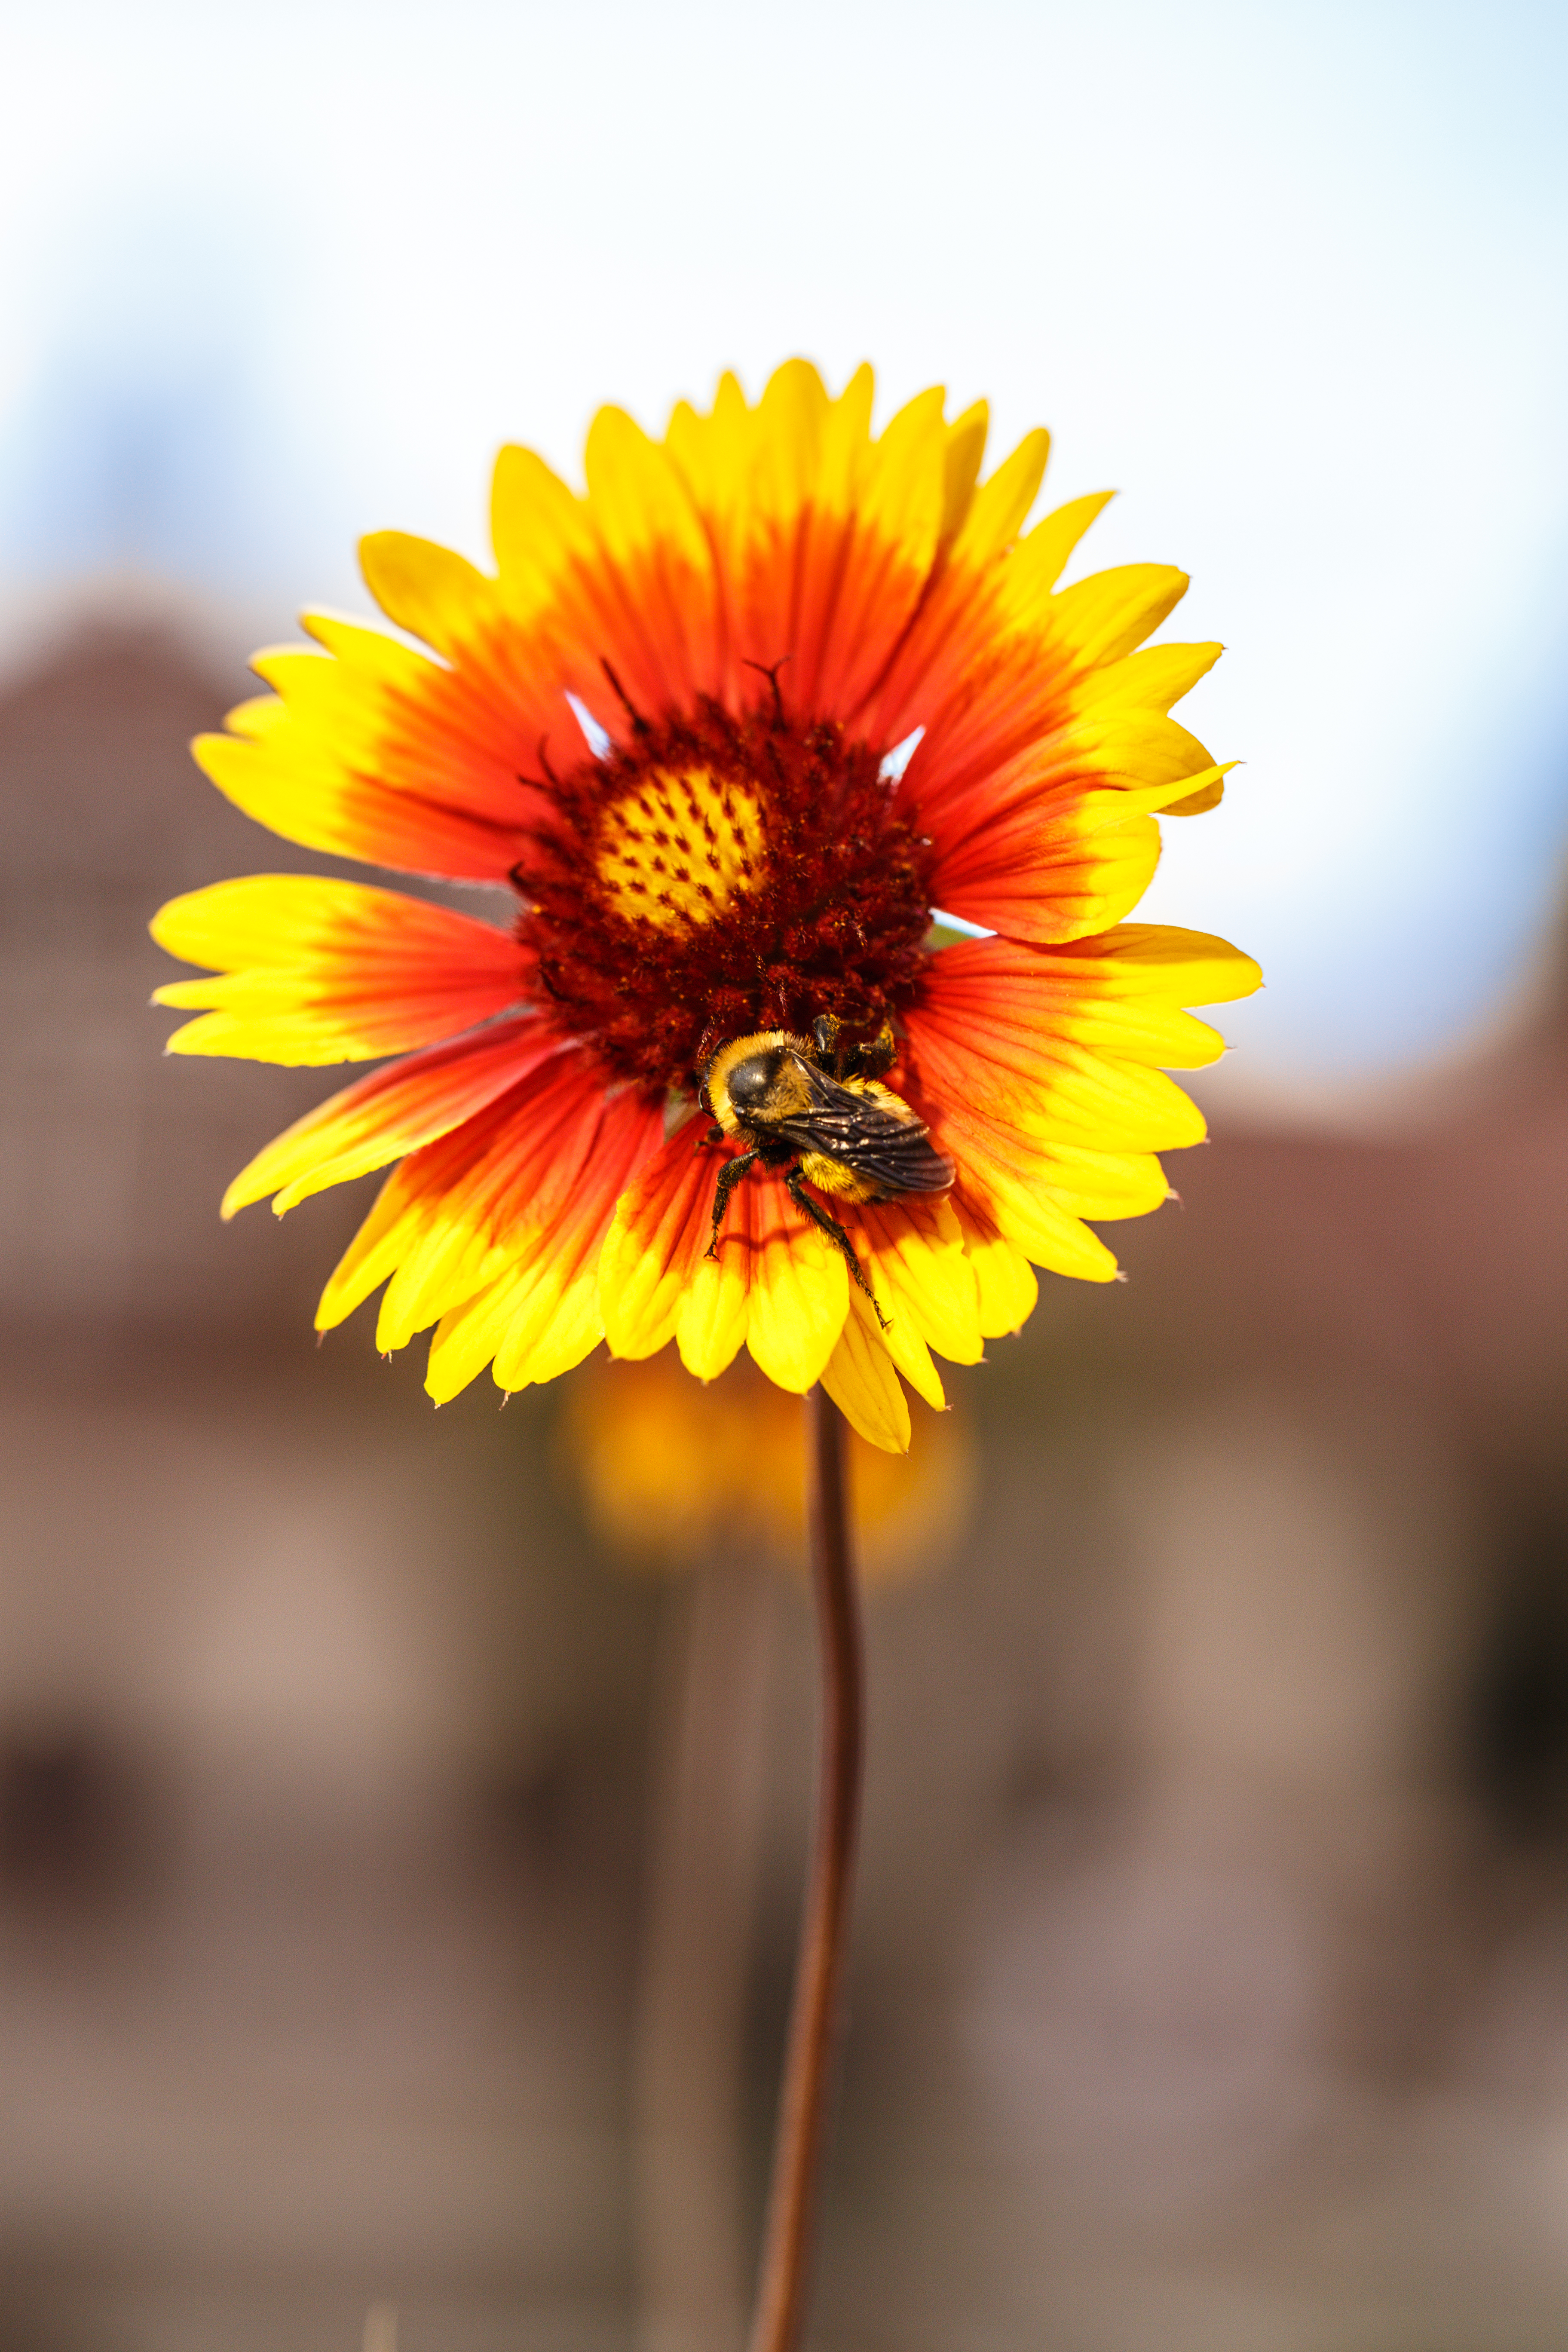
plant, photography, flower, petal, botany, yellow, flora, california, sunflower, close up, unitedstates, bee, gerbera, us, sandiego, macro photography, flowering plant, daisy family, plant stem, land plant